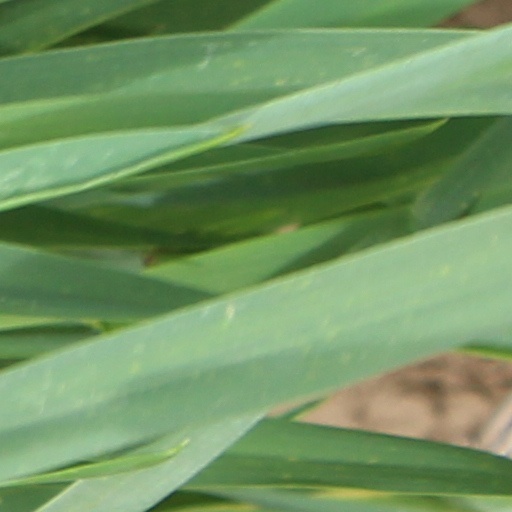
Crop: wheat